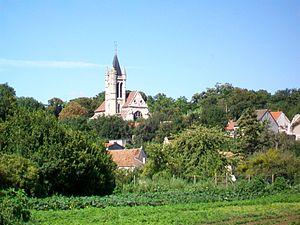
Vue sur l'église et le Vieux pays depuis la RD 47.
L'église Saint-Pierre-Saint-Paul est une église catholique située à Goussainville, en France. C'est au moins la troisième église sur le même emplacement, édifiée pour l'essentiel entre 1550 et 1564 dans le style de la Renaissance, avec une ornementation particulièrement riche et élaborée pour un petit village rural. Les arcs brisés et les voûtes d'ogives rappellent encore l'architecture gothique, tandis que les chapiteaux, entablements et pilastres sont d'inspiration antique. Le plan est très simple, et ne prévoit qu'un vaisseau central aveugle accompagné de deux bas-côtés, ainsi qu'une petite chapelle, l'ensemble se terminant par un chevet plat. Les travaux sont financés par le seigneur Antoine de Nicolaï, premier président de la Cour des comptes, et sont peut-être dirigés par le maître-maçon Nicolas de Saint-Michel. Il faut encore une dernière campagne de travaux au début du XVIIᵉ siècle pour terminer la reconstruction des murs extérieurs. L'église actuelle conserve encore des éléments de l'église romane tardive et gothique primitive du XIIᵉ siècle, en l'occurrence deux travées du bas-côté sud avec un ancien portail et le premier étage du clocher, profondément remanié.